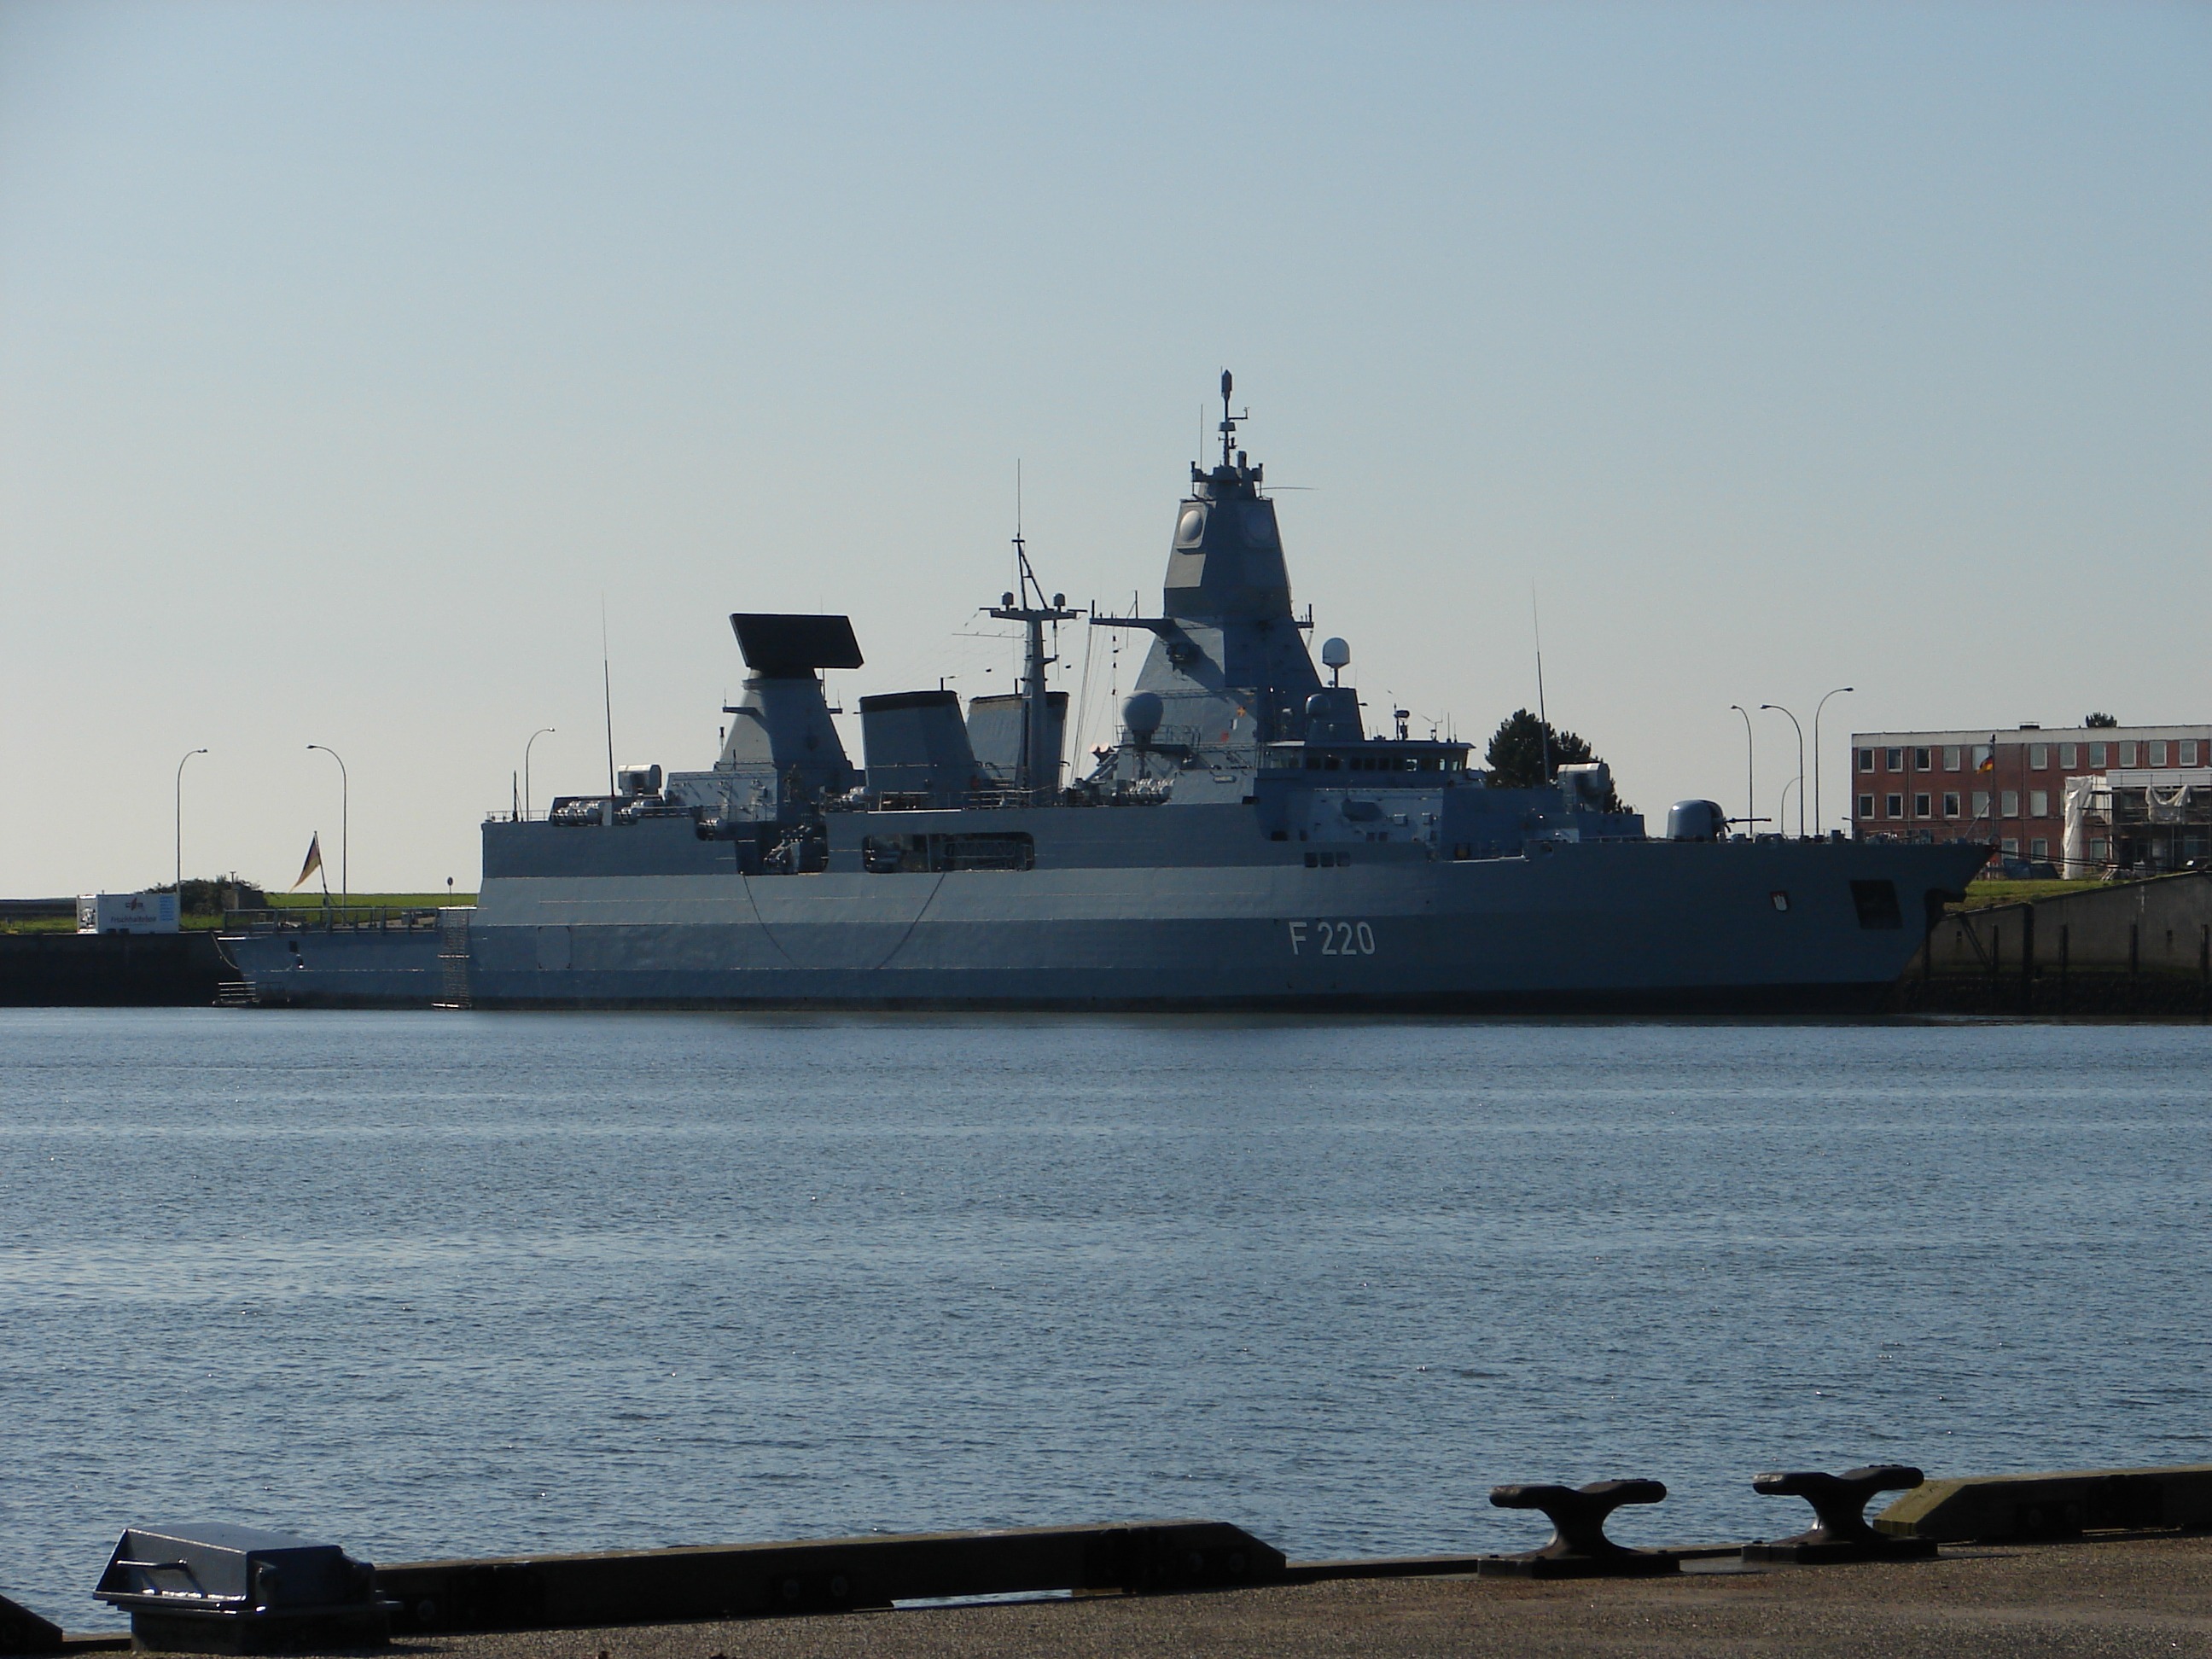
sea, ship, military, vehicle, channel, navy, watercraft, warship, battleship, frigate, destroyer, naval ship, guided missile destroyer, amphibious assault ship, amphibious transport dock, dock landing ship